Earl of Shaftesbury

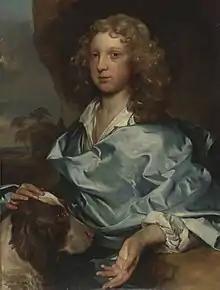
Portrait by Gerard Soest of a member of the Ashley-Cooper family

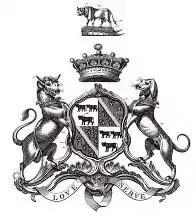
The family's coat of arms

The family seat is St Giles House (sometimes referred to as Ashley House) near Wimborne St Giles in Dorset. The estate at Wimborne St Giles came into the ownership of the Ashley family around the year 1460, through the marriage of Egidia Hamelyn and Robert Ashley, the 5th great grandfather of the 1st Earl of Shaftesbury.